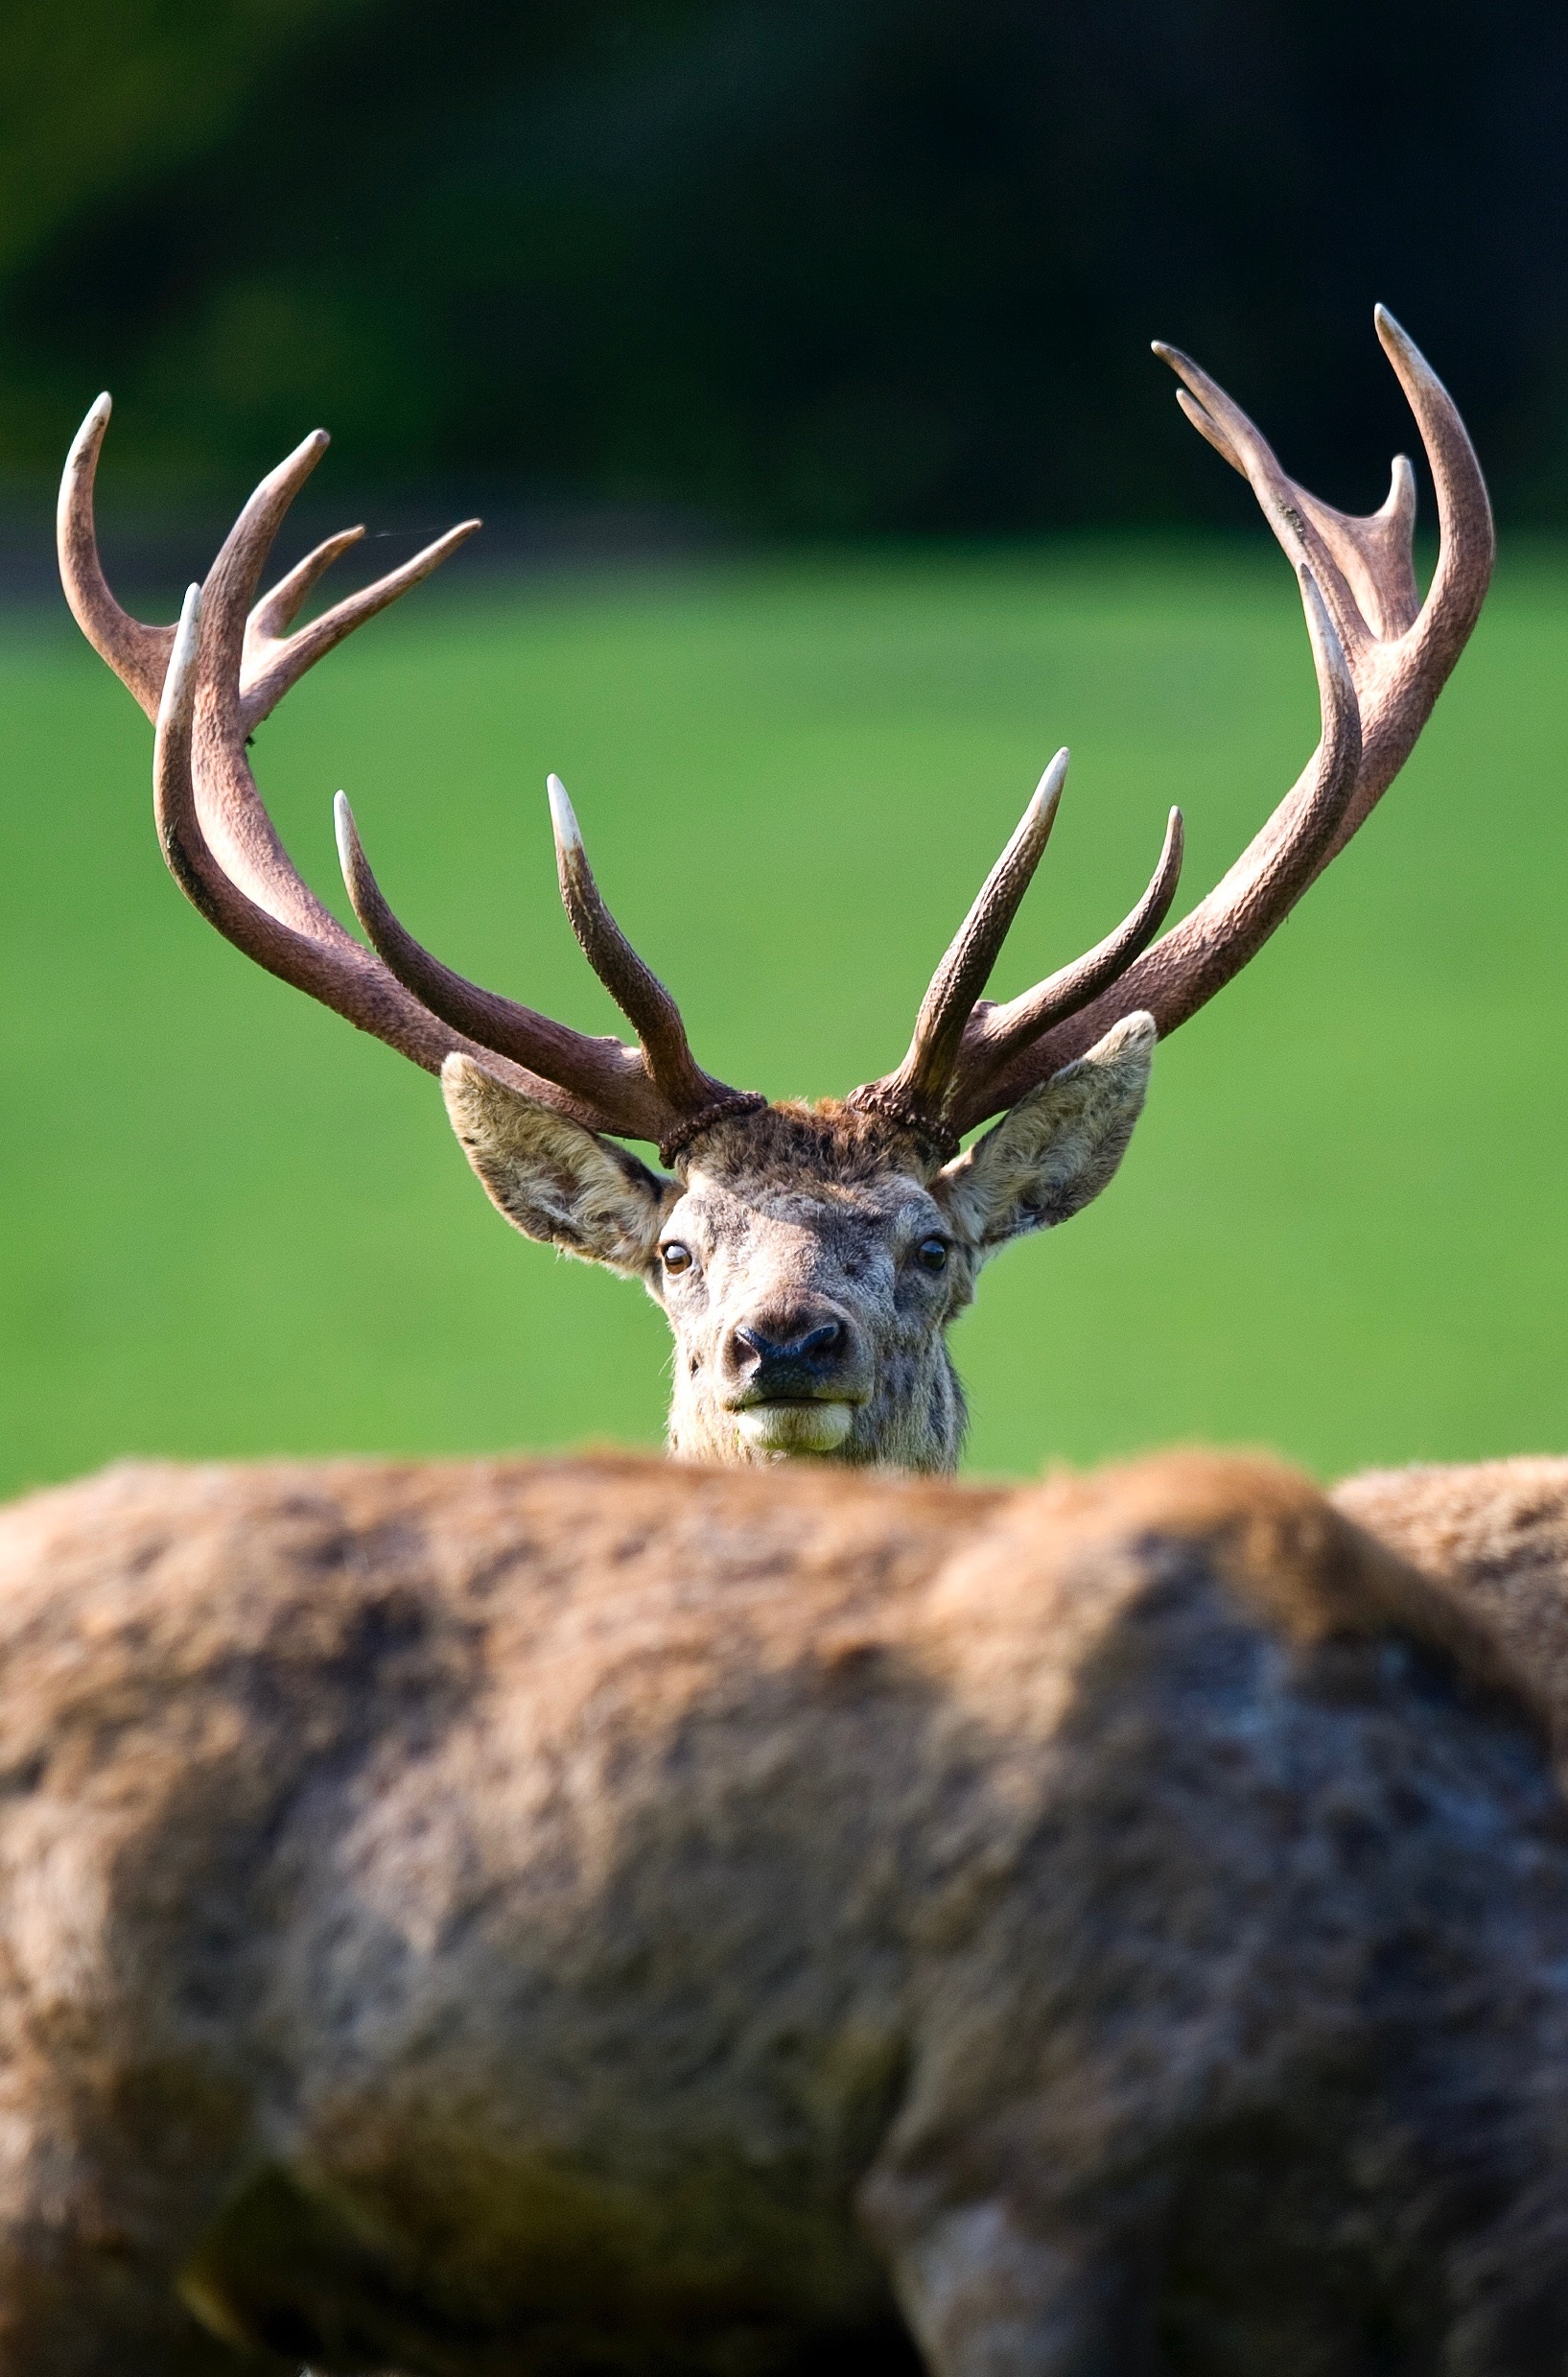
wildlife, deer, horn, mammal, fauna, antler, hirsch, elk, red deer, white tailed deer, trophy hunting